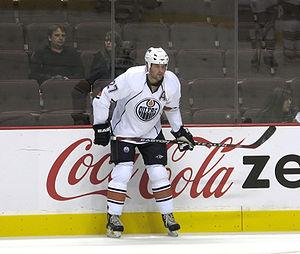
Dustin Penner est un joueur professionnel canadien de hockey sur glace évoluant au poste d'ailier gauche. Surnommé "Big Dustin Penner", il doit ce surnom à sa taille d'1.93 mètre et à son poids de 112.3 kg.